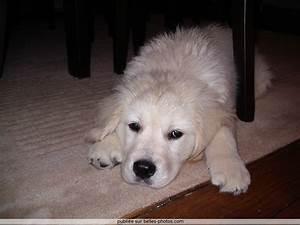
dog